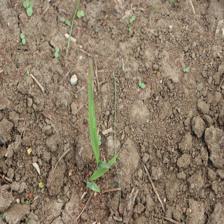
Label: Sorghum